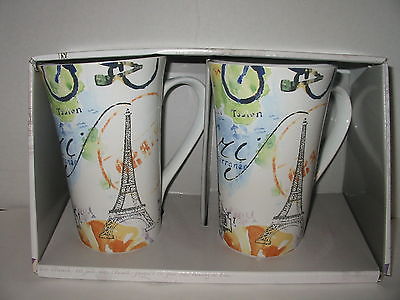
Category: mug